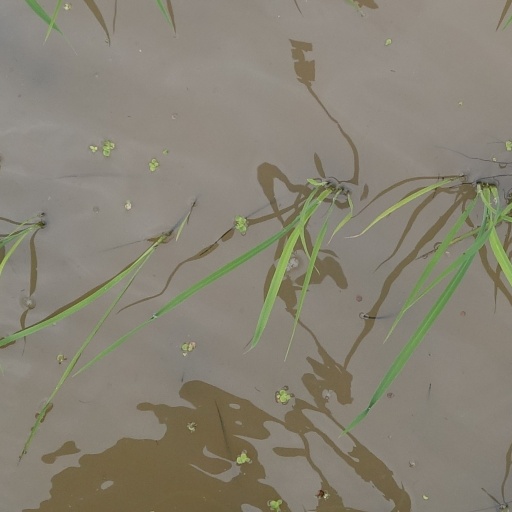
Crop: rice